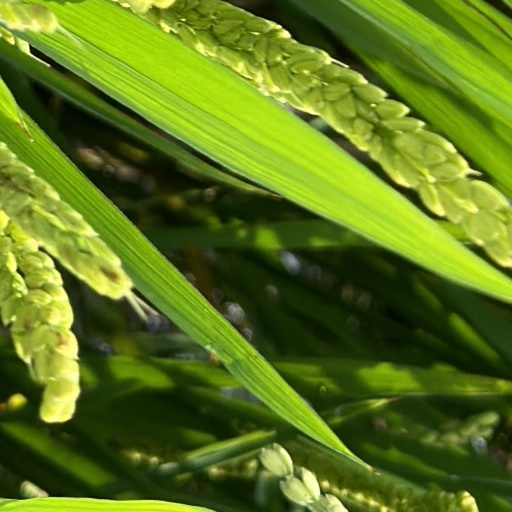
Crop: rice